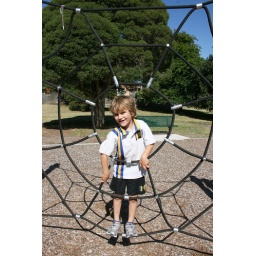
While the girls have their tennis lesson my boy gets to play in the park.